Monarchy in Newfoundland and Labrador

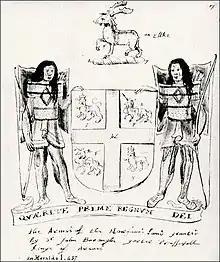
The coat of arms granted to David Kirke by Sir John Borough, Garter Principal King of Arms, by command of King Charles I in 1637

This arrangement began with the granting in 1949 of royal assent to the "Newfoundland Act" and continued an unbroken line of monarchical government extending back to the late 15th century. However, though it has a separate government headed by the King, as a province, Newfoundland and Labrador is not itself a kingdom.